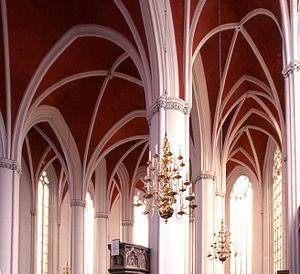
Une église-halle est une église dont le vaisseau central et les collatéraux sont de hauteur égale, et communiquent entre elles sur toute cette hauteur. Elle se caractérise aussi par des colonnes très élancées qui supportent directement les voûtes juxtaposées, et dont on a pu dire que, loin de diviser l'espace, elles l'élargissent ; il en résulte une certaine minceur des profils, une rigidité contrastant avec la complication des nervures des voûtes. Quant au vaisseau central, en l'absence des fenêtres hautes, il est éclairé indirectement par la lumière provenant des vaisseaux latéraux. L'église-halle se rapproche de la conception d'une vaste salle hypostyle voûtée.